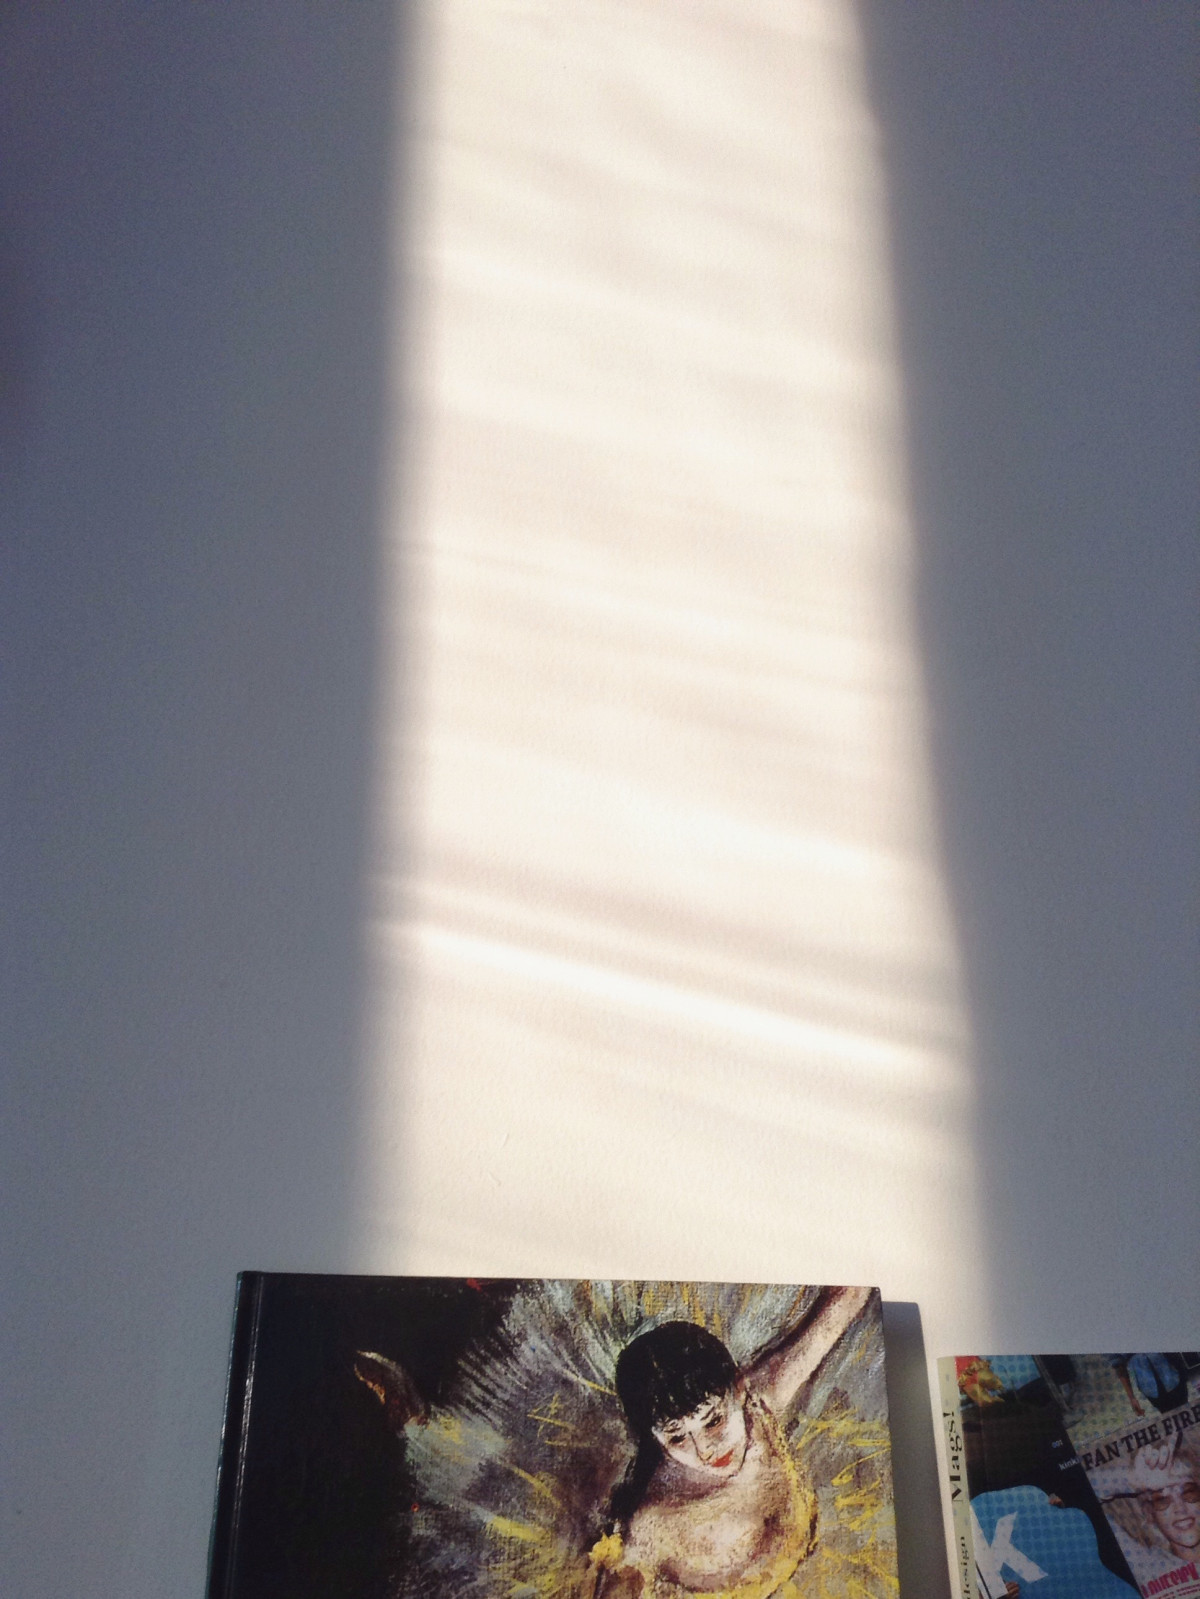
Tags: white, sunlight, color, blue, interior design, temple, photograph, image